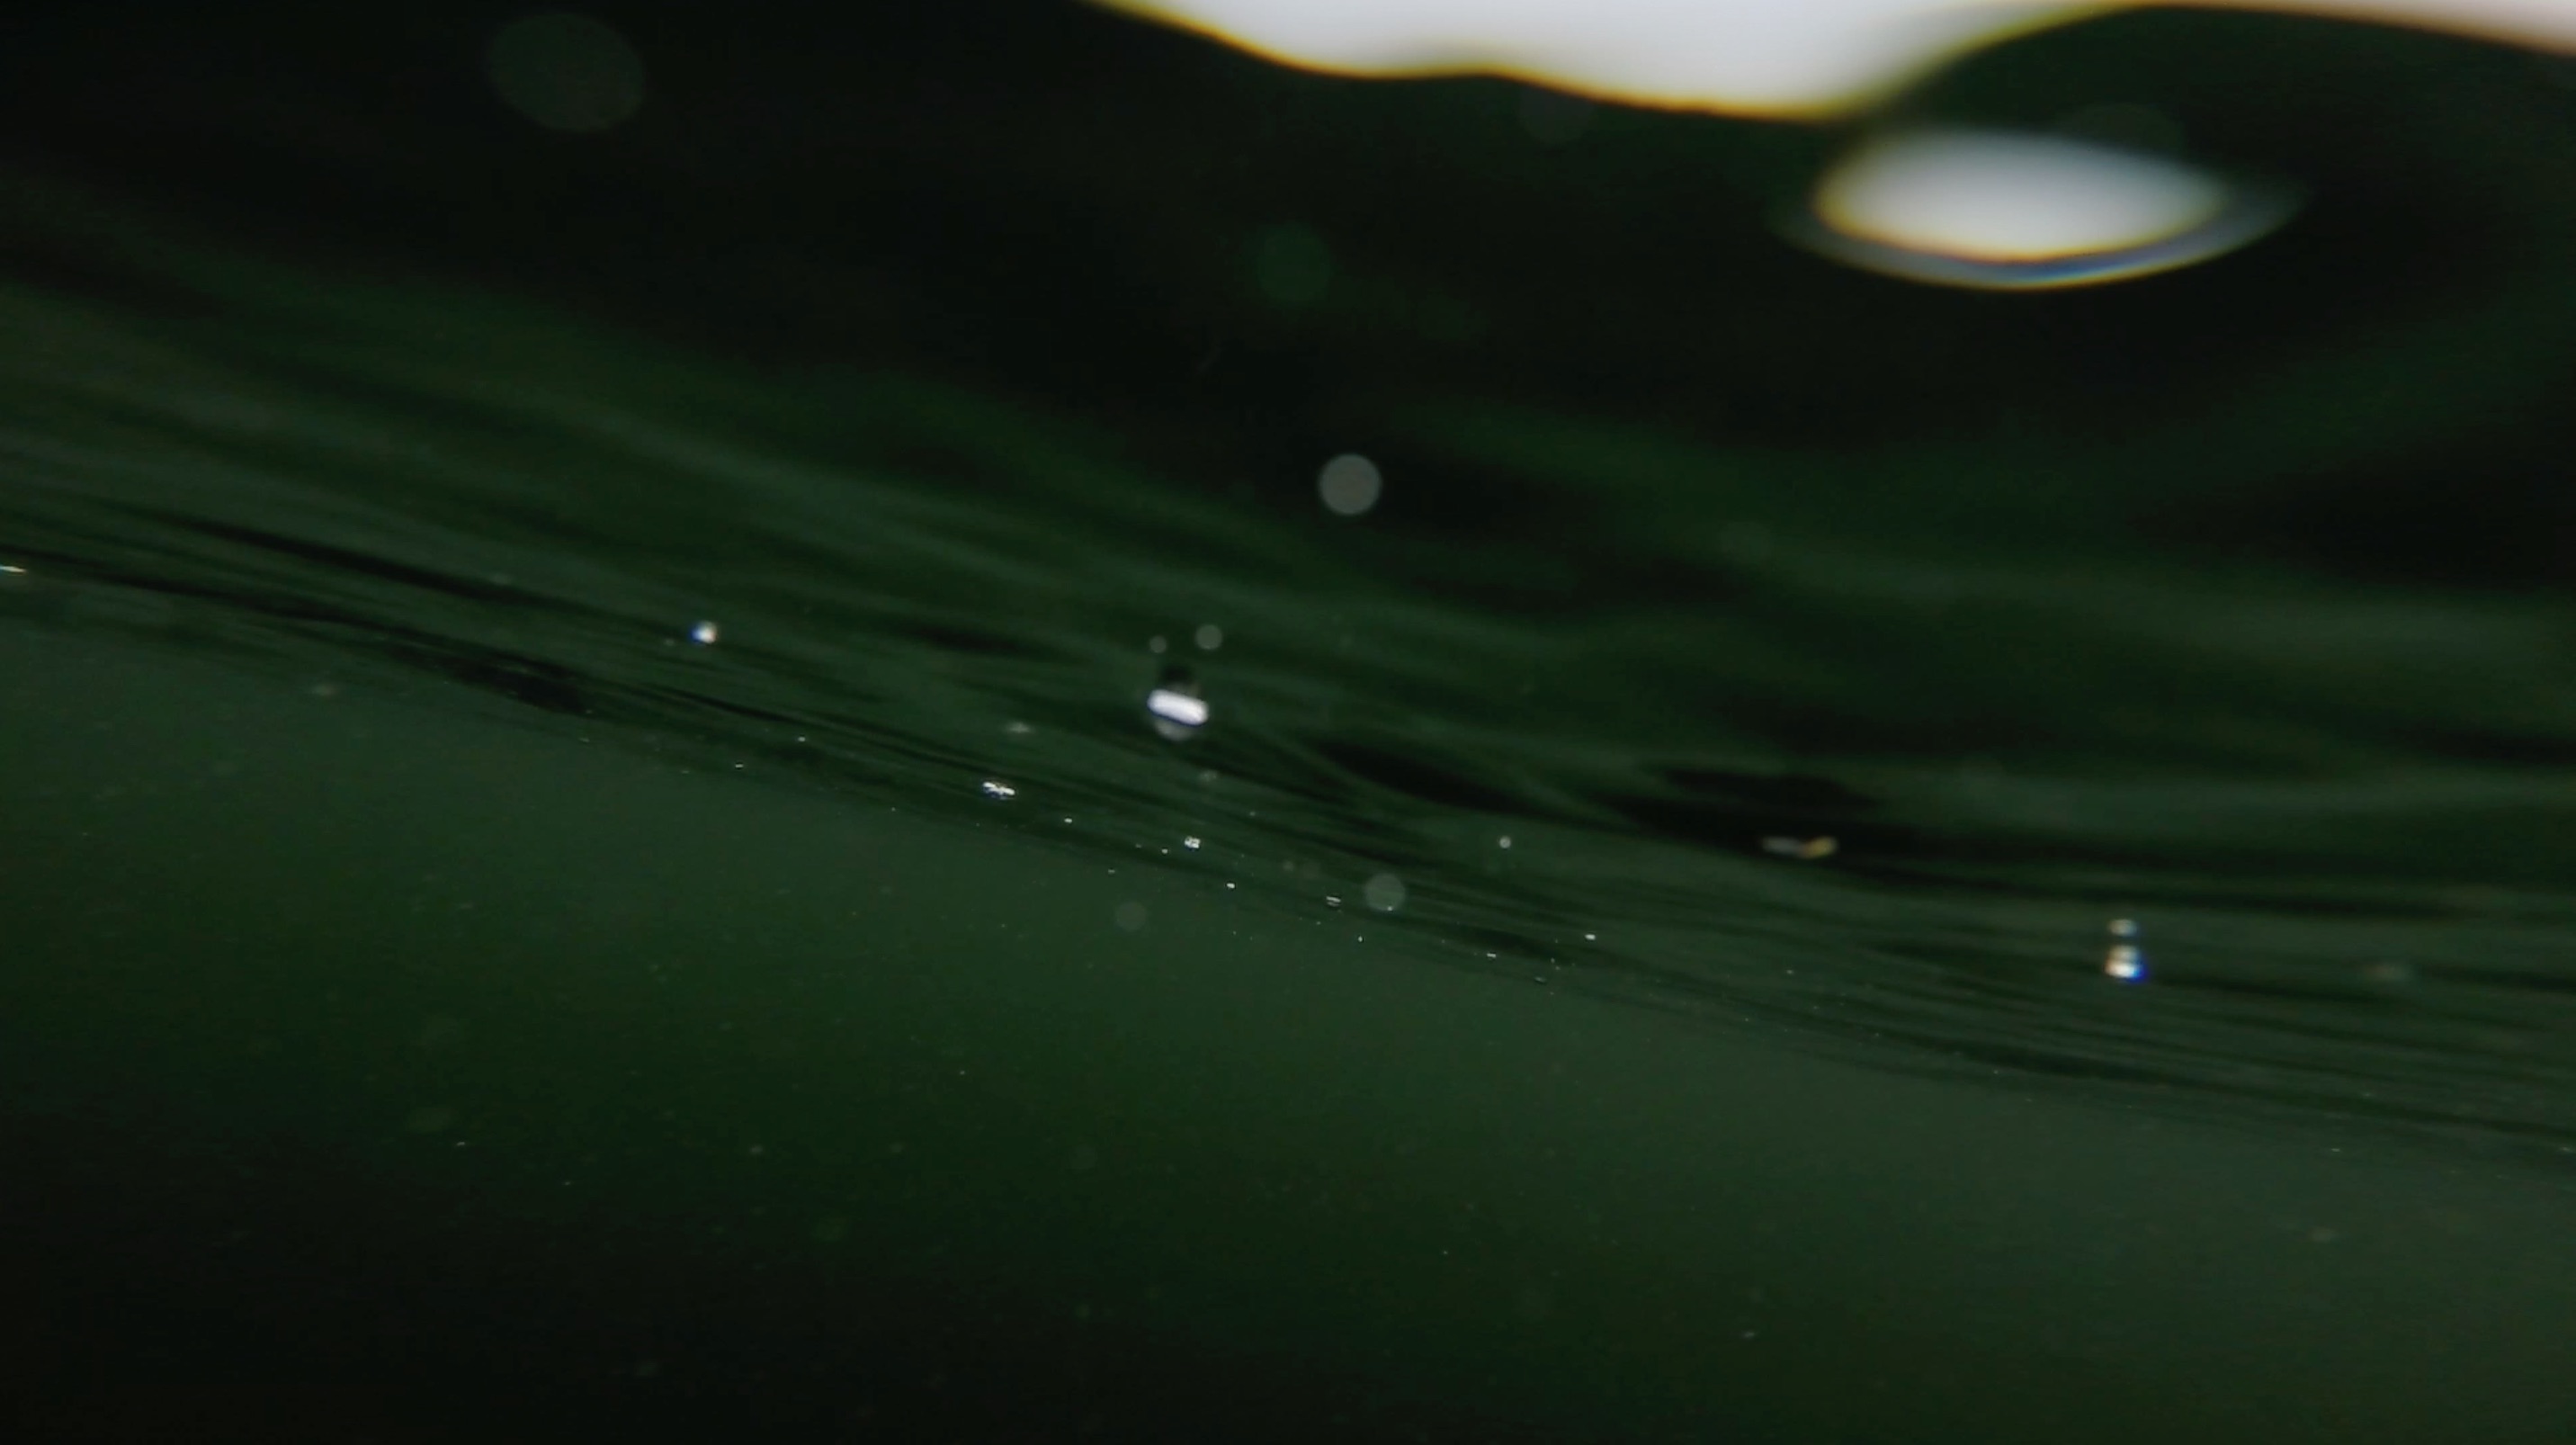
water, drop, light, leaf, wave, underwater, line, green, reflection, darkness, black, aurora, close up, moisture, macro photography, atmosphere of earth, computer wallpaper